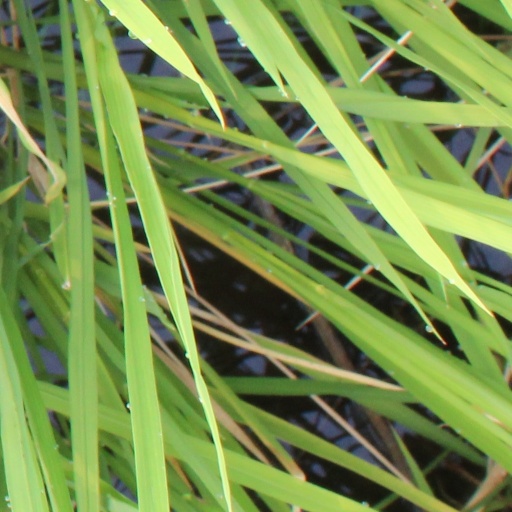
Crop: rice